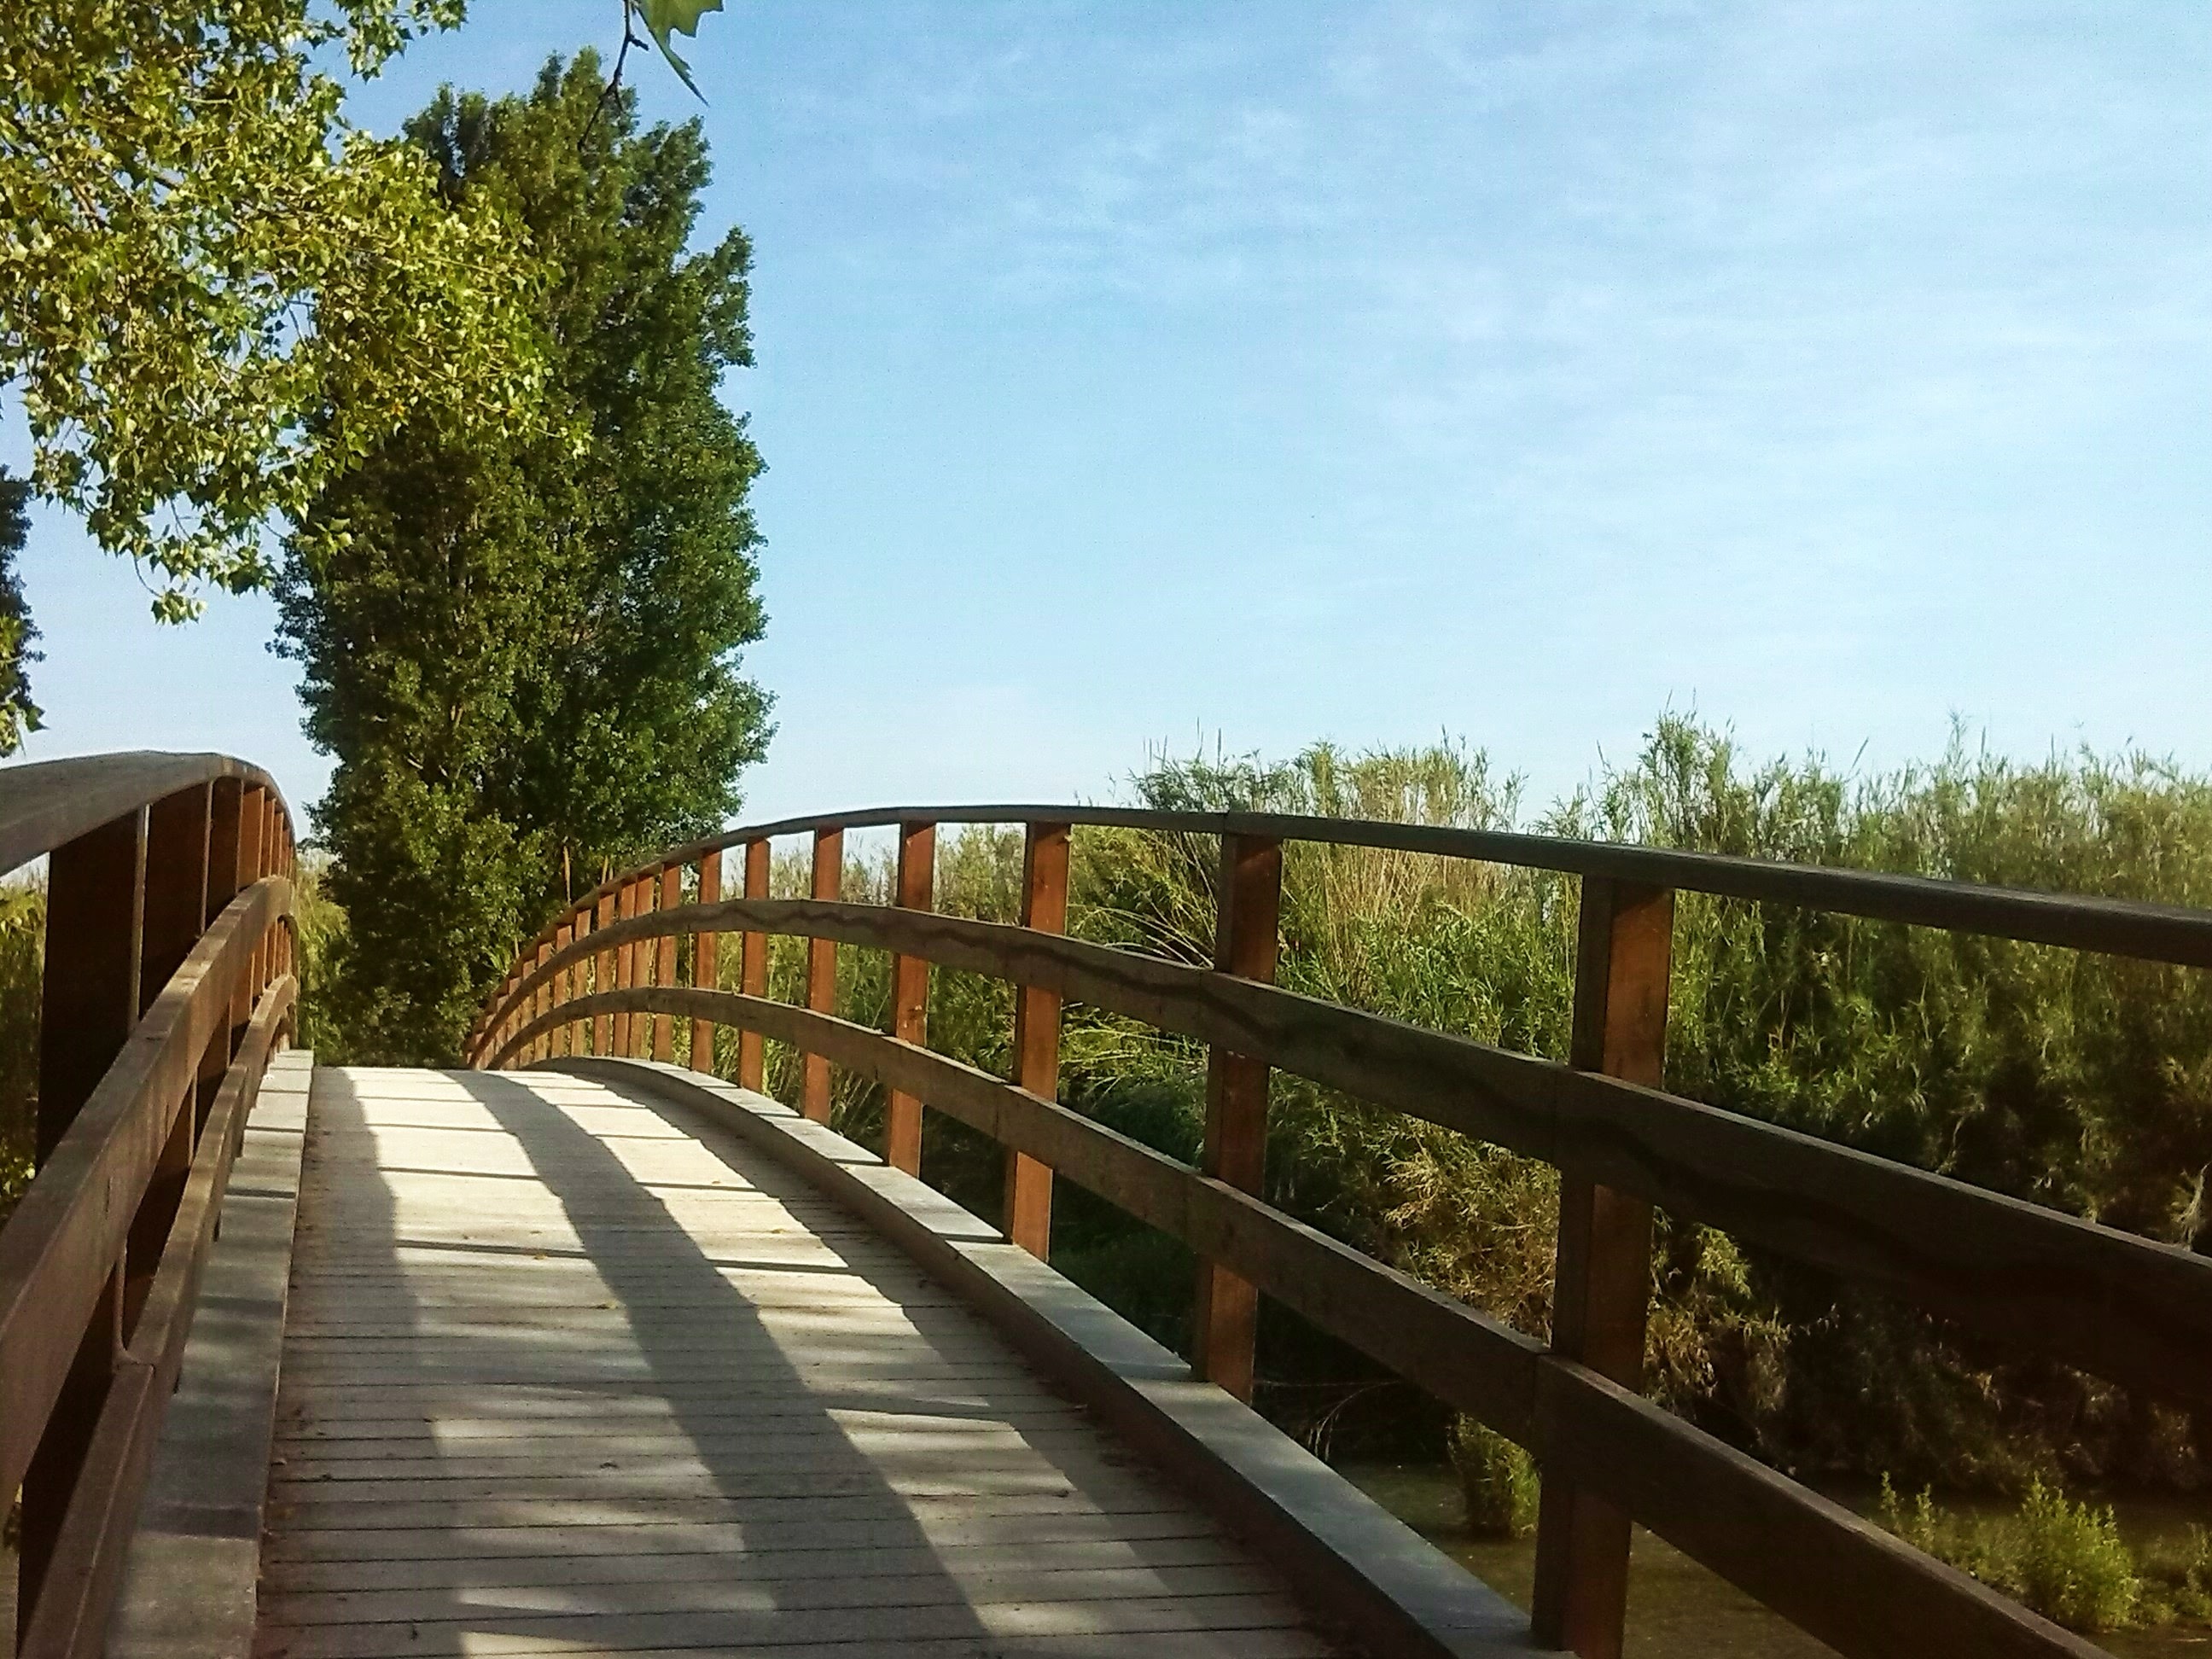
landscape, tree, nature, path, boardwalk, trail, bridge, walkway, transport, spring, park, waterway, start, estate, entrepreneurship, outdoor structure